Jalal Sattari

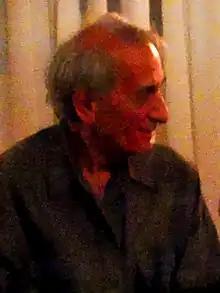
Jalal Sattari

Jalal Sattari (6 August 1931 – 31 July 2021) was an Iranologist, mythologist, writer and translator. He undertook his university studies in Switzerland where he also got his PhD degree. Swiss psychologist Jean Piaget was amongst his supervisors.